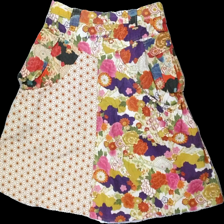
View: back
Type: Skirt
Category: Ladies
Brand: Desigual
Colors: Pink, White, Purple, Multicolor
Material: 100% cotton
Pattern: Floral print
Cut: Regular
Size: 38
Season: All
Damage location: top right
Damage 2 location: top left
Damage 3 location: top right
Price range: <50
Recommended usage: Repair
Description: kjol med blommor och flera olika mönster på, urtvättad
Comment: urtvättad